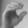
ASL letter: C